Liberal Party of Australia

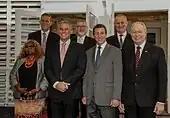
Country Liberal NT Chief Minister Adam Giles (standing second left), the first Aboriginal Australian to head a State of Territory, with his ministers in 2015

Turnbull appointed Scott Morrison as Treasurer in an expanded ministry, promoting several key supporters. The Turnbull government continued a number of Abbott government initiatives, delivering a plebiscite approving legal recognition of same-sex marriage, and continuing initiatives on an anti-domestic violence campaign, funding the National Disability Insurance Scheme, signing the China free trade deal, and reforming Senate voting.